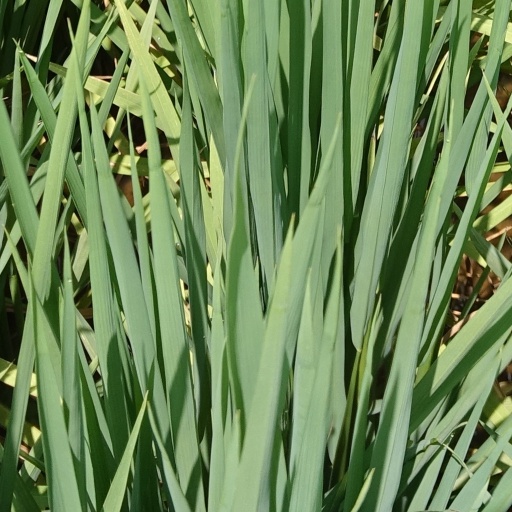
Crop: rice